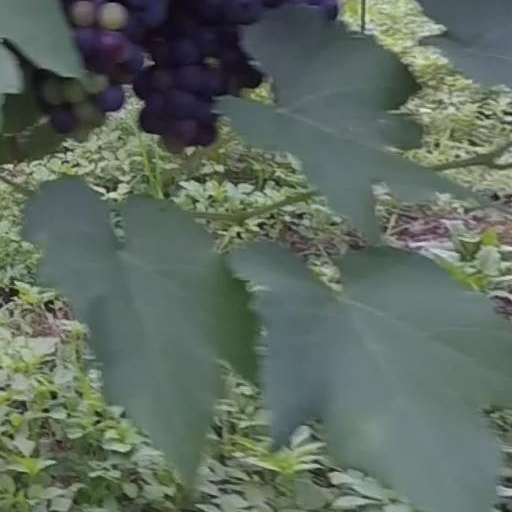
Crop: grape